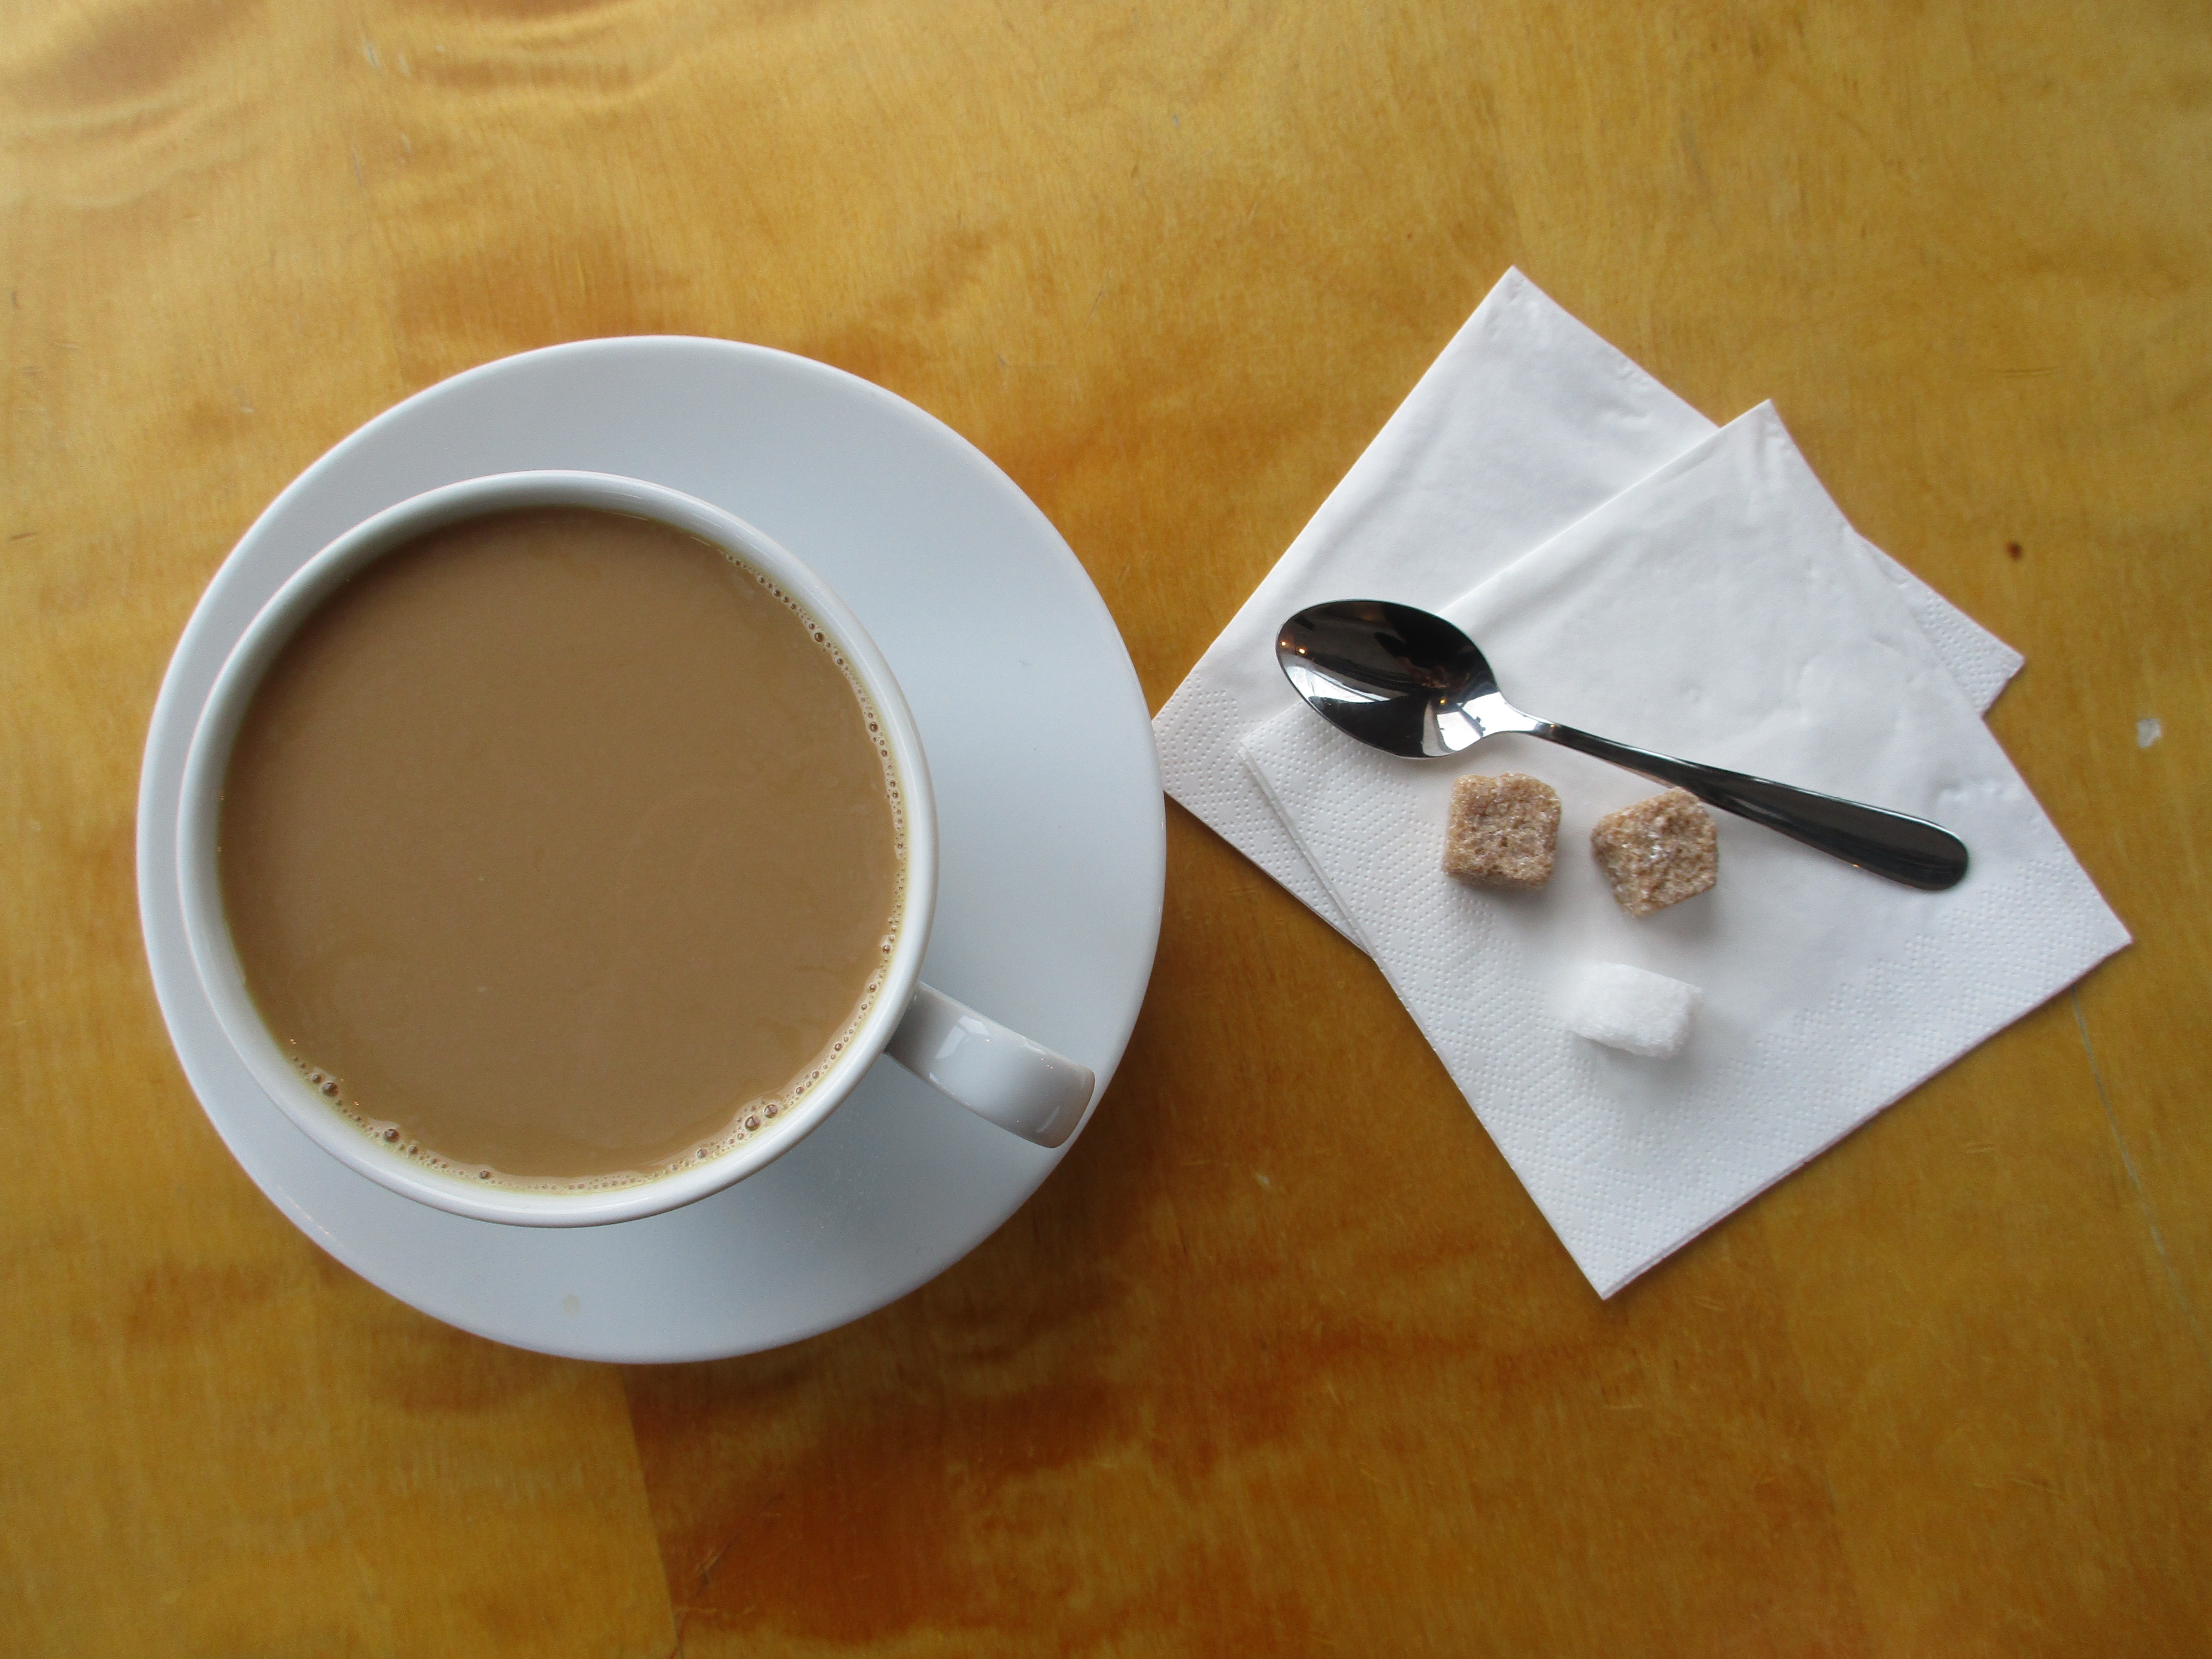
coffee, cup, drink, coffee cup, spoon, sugar, napkins